Nathan C. Schaeffer

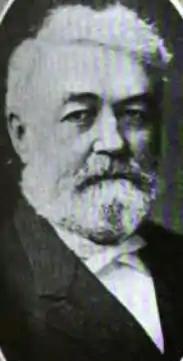

Nathan Christ Schaeffer (February 3, 1849 – March 15, 1919) was a United States clergyman and educator.